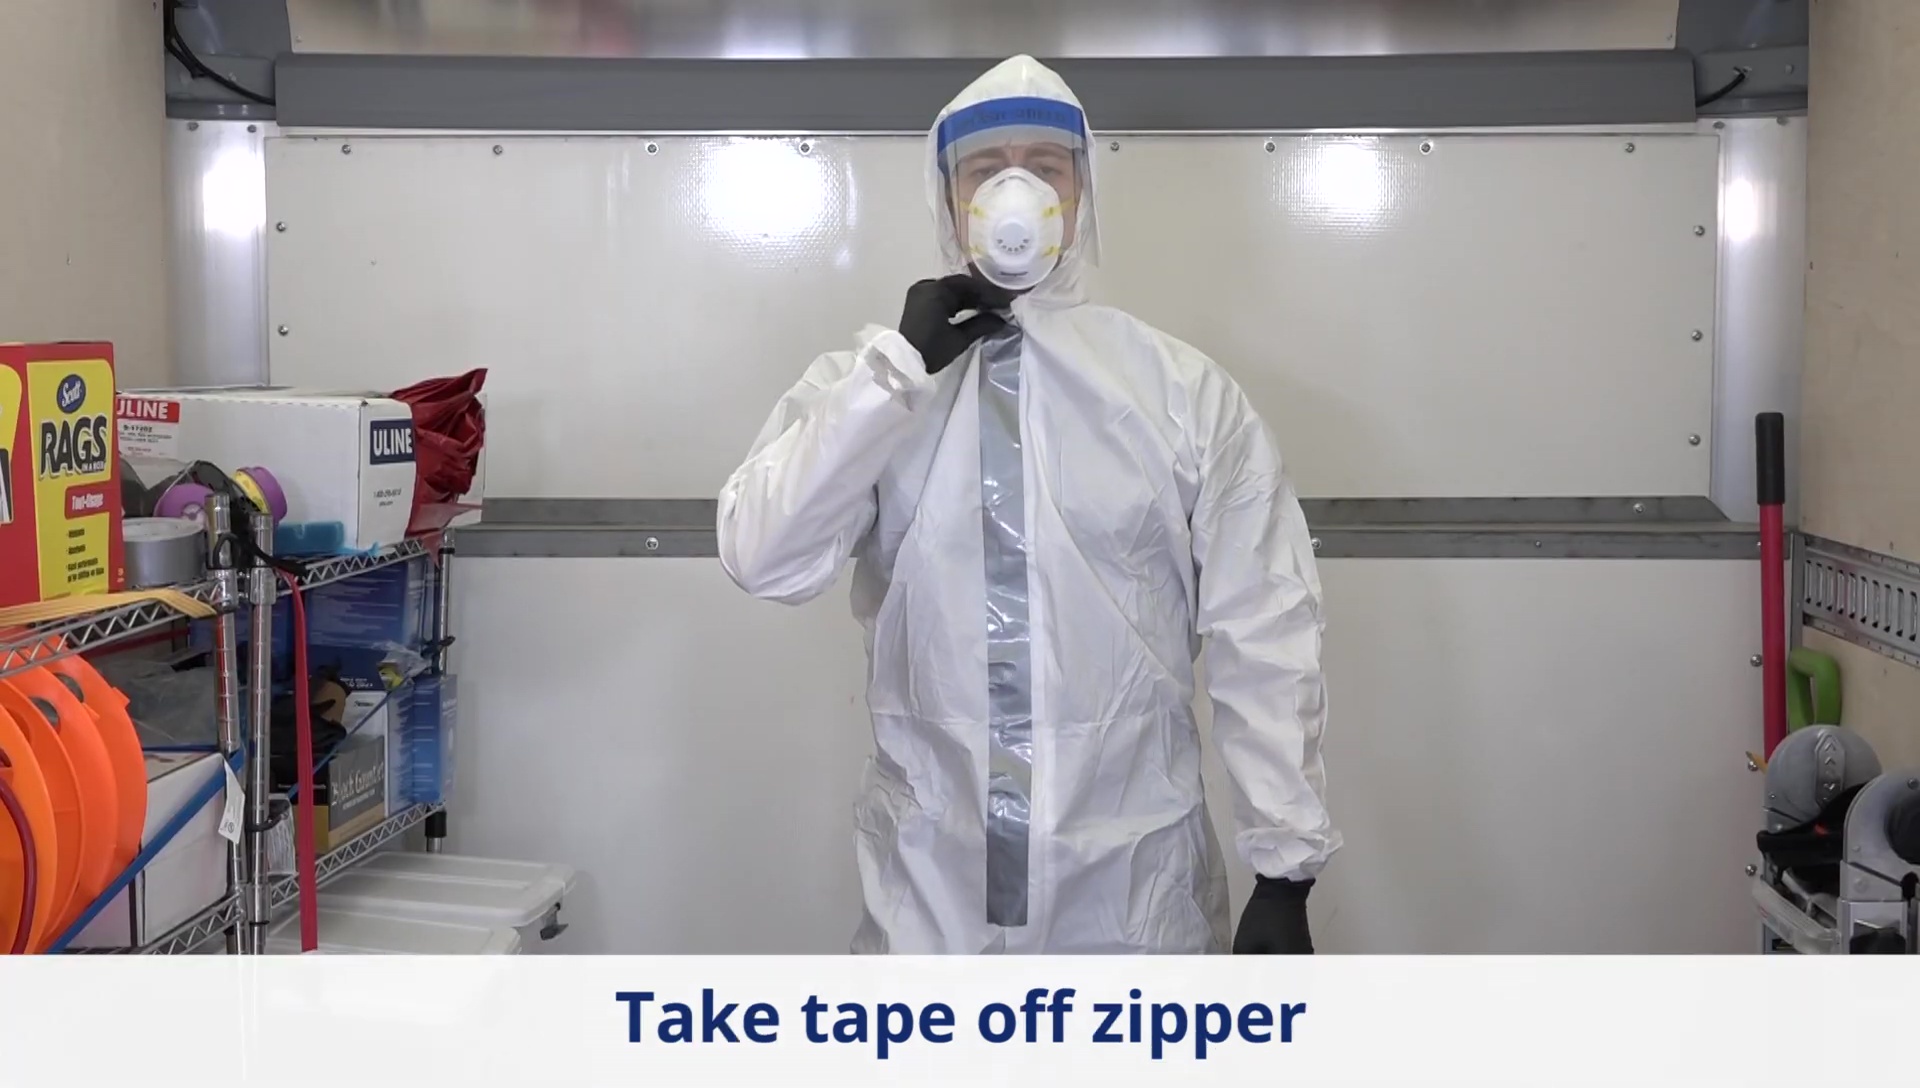
Objects detected:
Mask
Gloves
Gloves
Face_Shield
Coverall